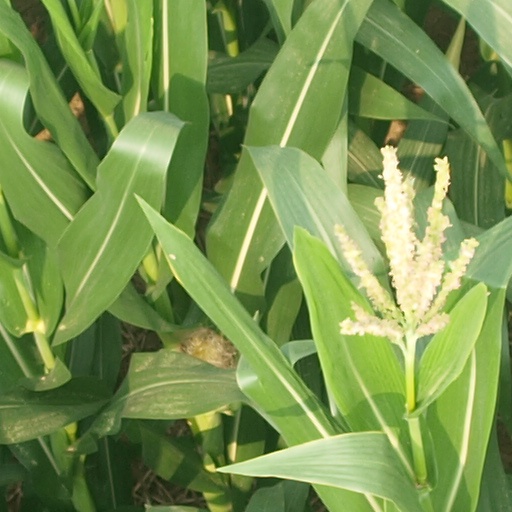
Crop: maize; corn